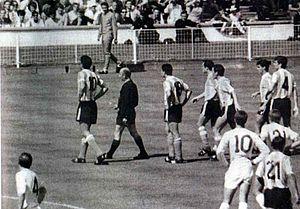
L'équipe d'Angleterre de football est la sélection de joueurs anglais représentant leur nation lors des compétitions internationales de football masculin, sous l'égide de la Football Association. Alors que la plupart des équipes nationales à travers le monde représentent un État indépendant, les quatre « Nations constitutives » qui forment le Royaume-Uni sont chacune représentés par une équipe nationale distincte lors des tournois internationaux. Ses joueurs sont sélectionnés selon les conditions d'admissibilité en sélection d'un joueur britannique.
L'équipe d'Argentine de football est la sélection de joueurs argentins représentant le pays lors des compétitions internationales de football masculin, sous l'égide de l'Asociación del Fútbol Argentino.